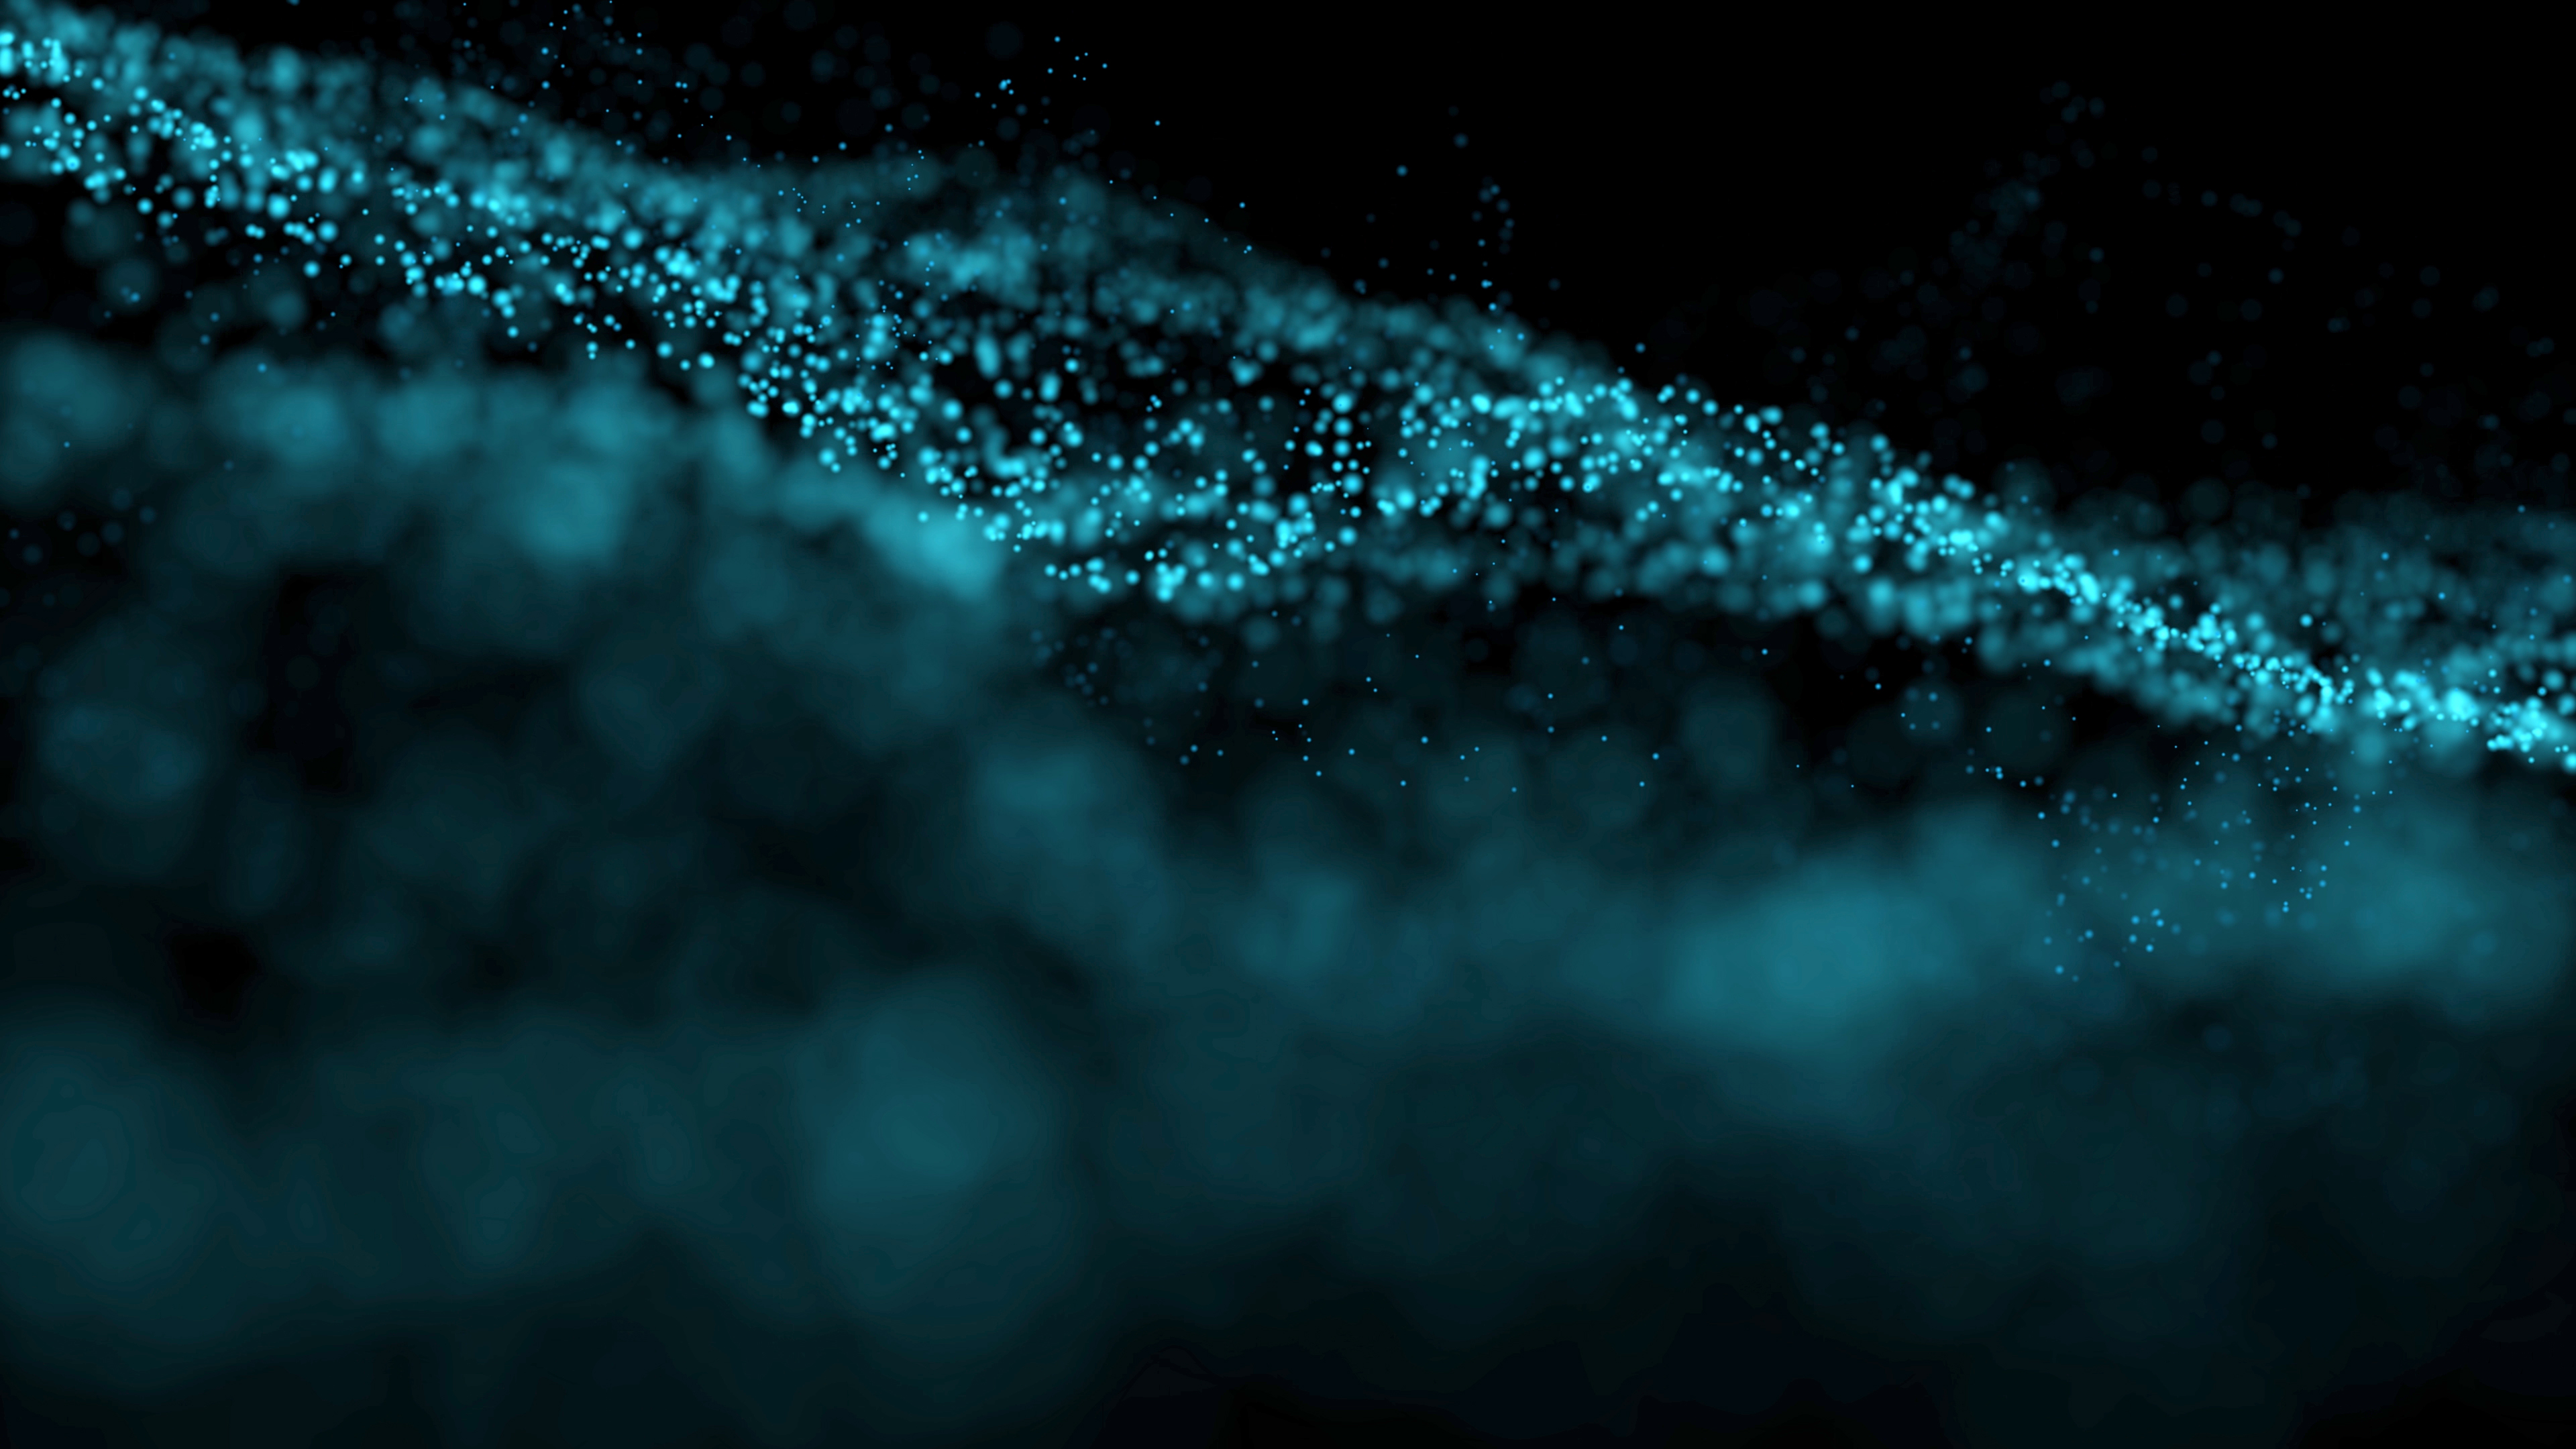
plant, liquid, azure, water, aqua, font, electric blue, pattern, space, darkness, natural landscape, macro photography, fashion accessory, tree, grass, moisture, midnight, night, winter, wave, art, landscape, freezing, drop, reflection